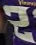
Number: 2